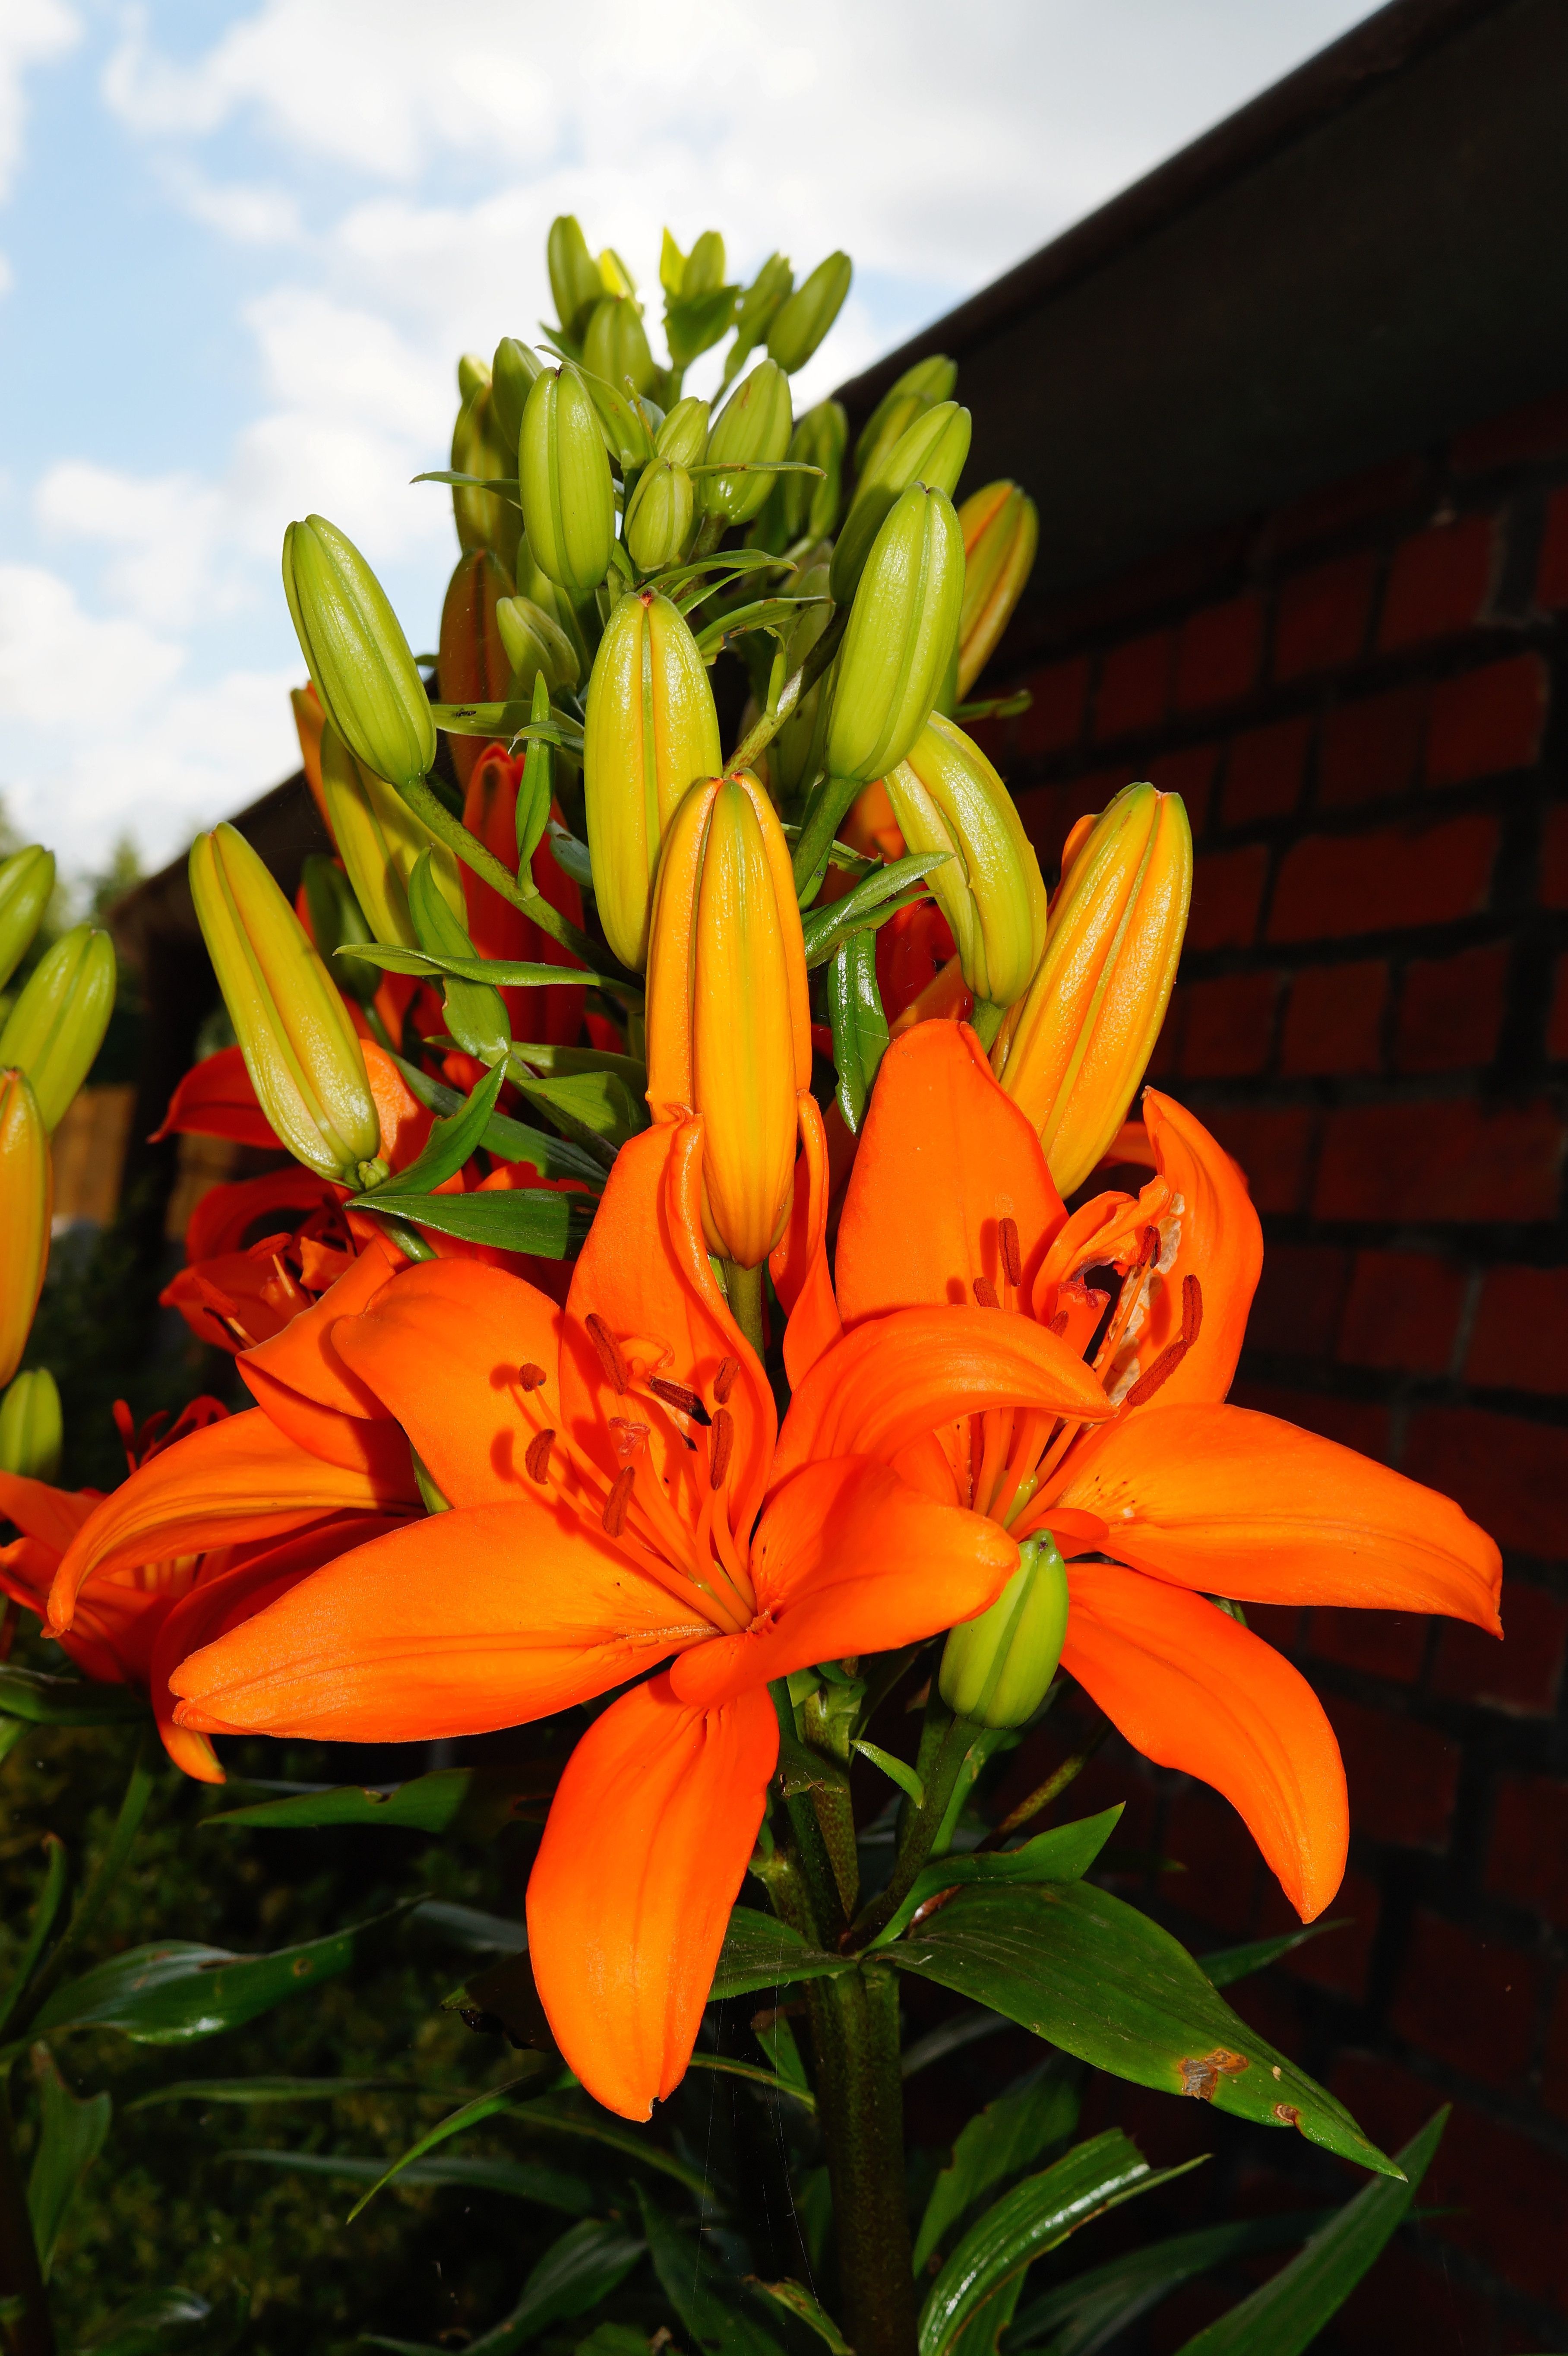
plant, flower, petal, orange, botany, yellow, flora, flowers, bright, pistil, beauty, lily, floristry, filigree, macro photography, flowering plant, orange lily, land plant